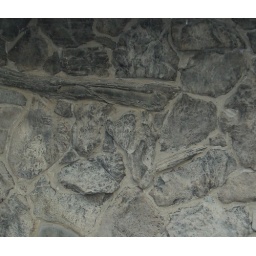
This is the dividing wall of our breezeway out in the front of our house, I love rock formations.